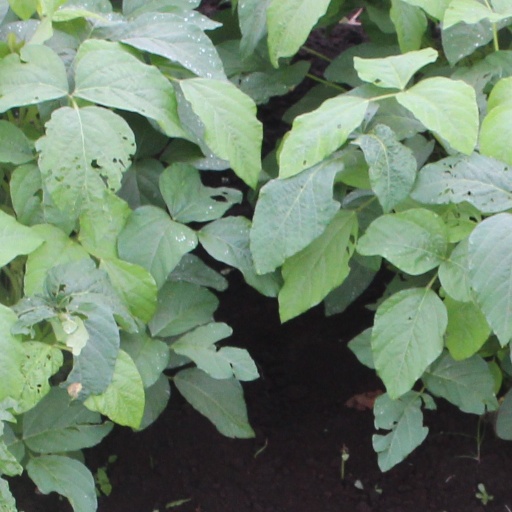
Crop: soybean